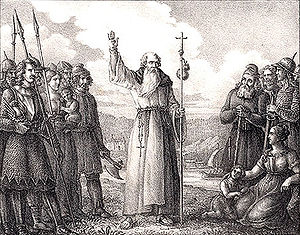
Kristendommens indførelse i Norden / Kristningen af Sverige
Ansgar gjorde et ikke vellykket forsøg på at omvende svenskerne i 830'erne.
Kristendommens indførelse i Norden eller religionsskiftet i Norden er betegnelsen for den langvarige religiøse forandring, der ændrede befolkningens trosretning i Norden fra at have været hedninger til hovedsagelig at blive kristne.